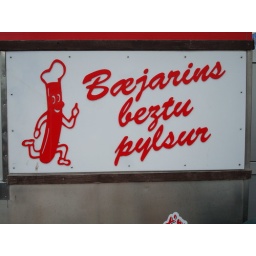
Tne sign for the most famous hot dog stand in Iceland.